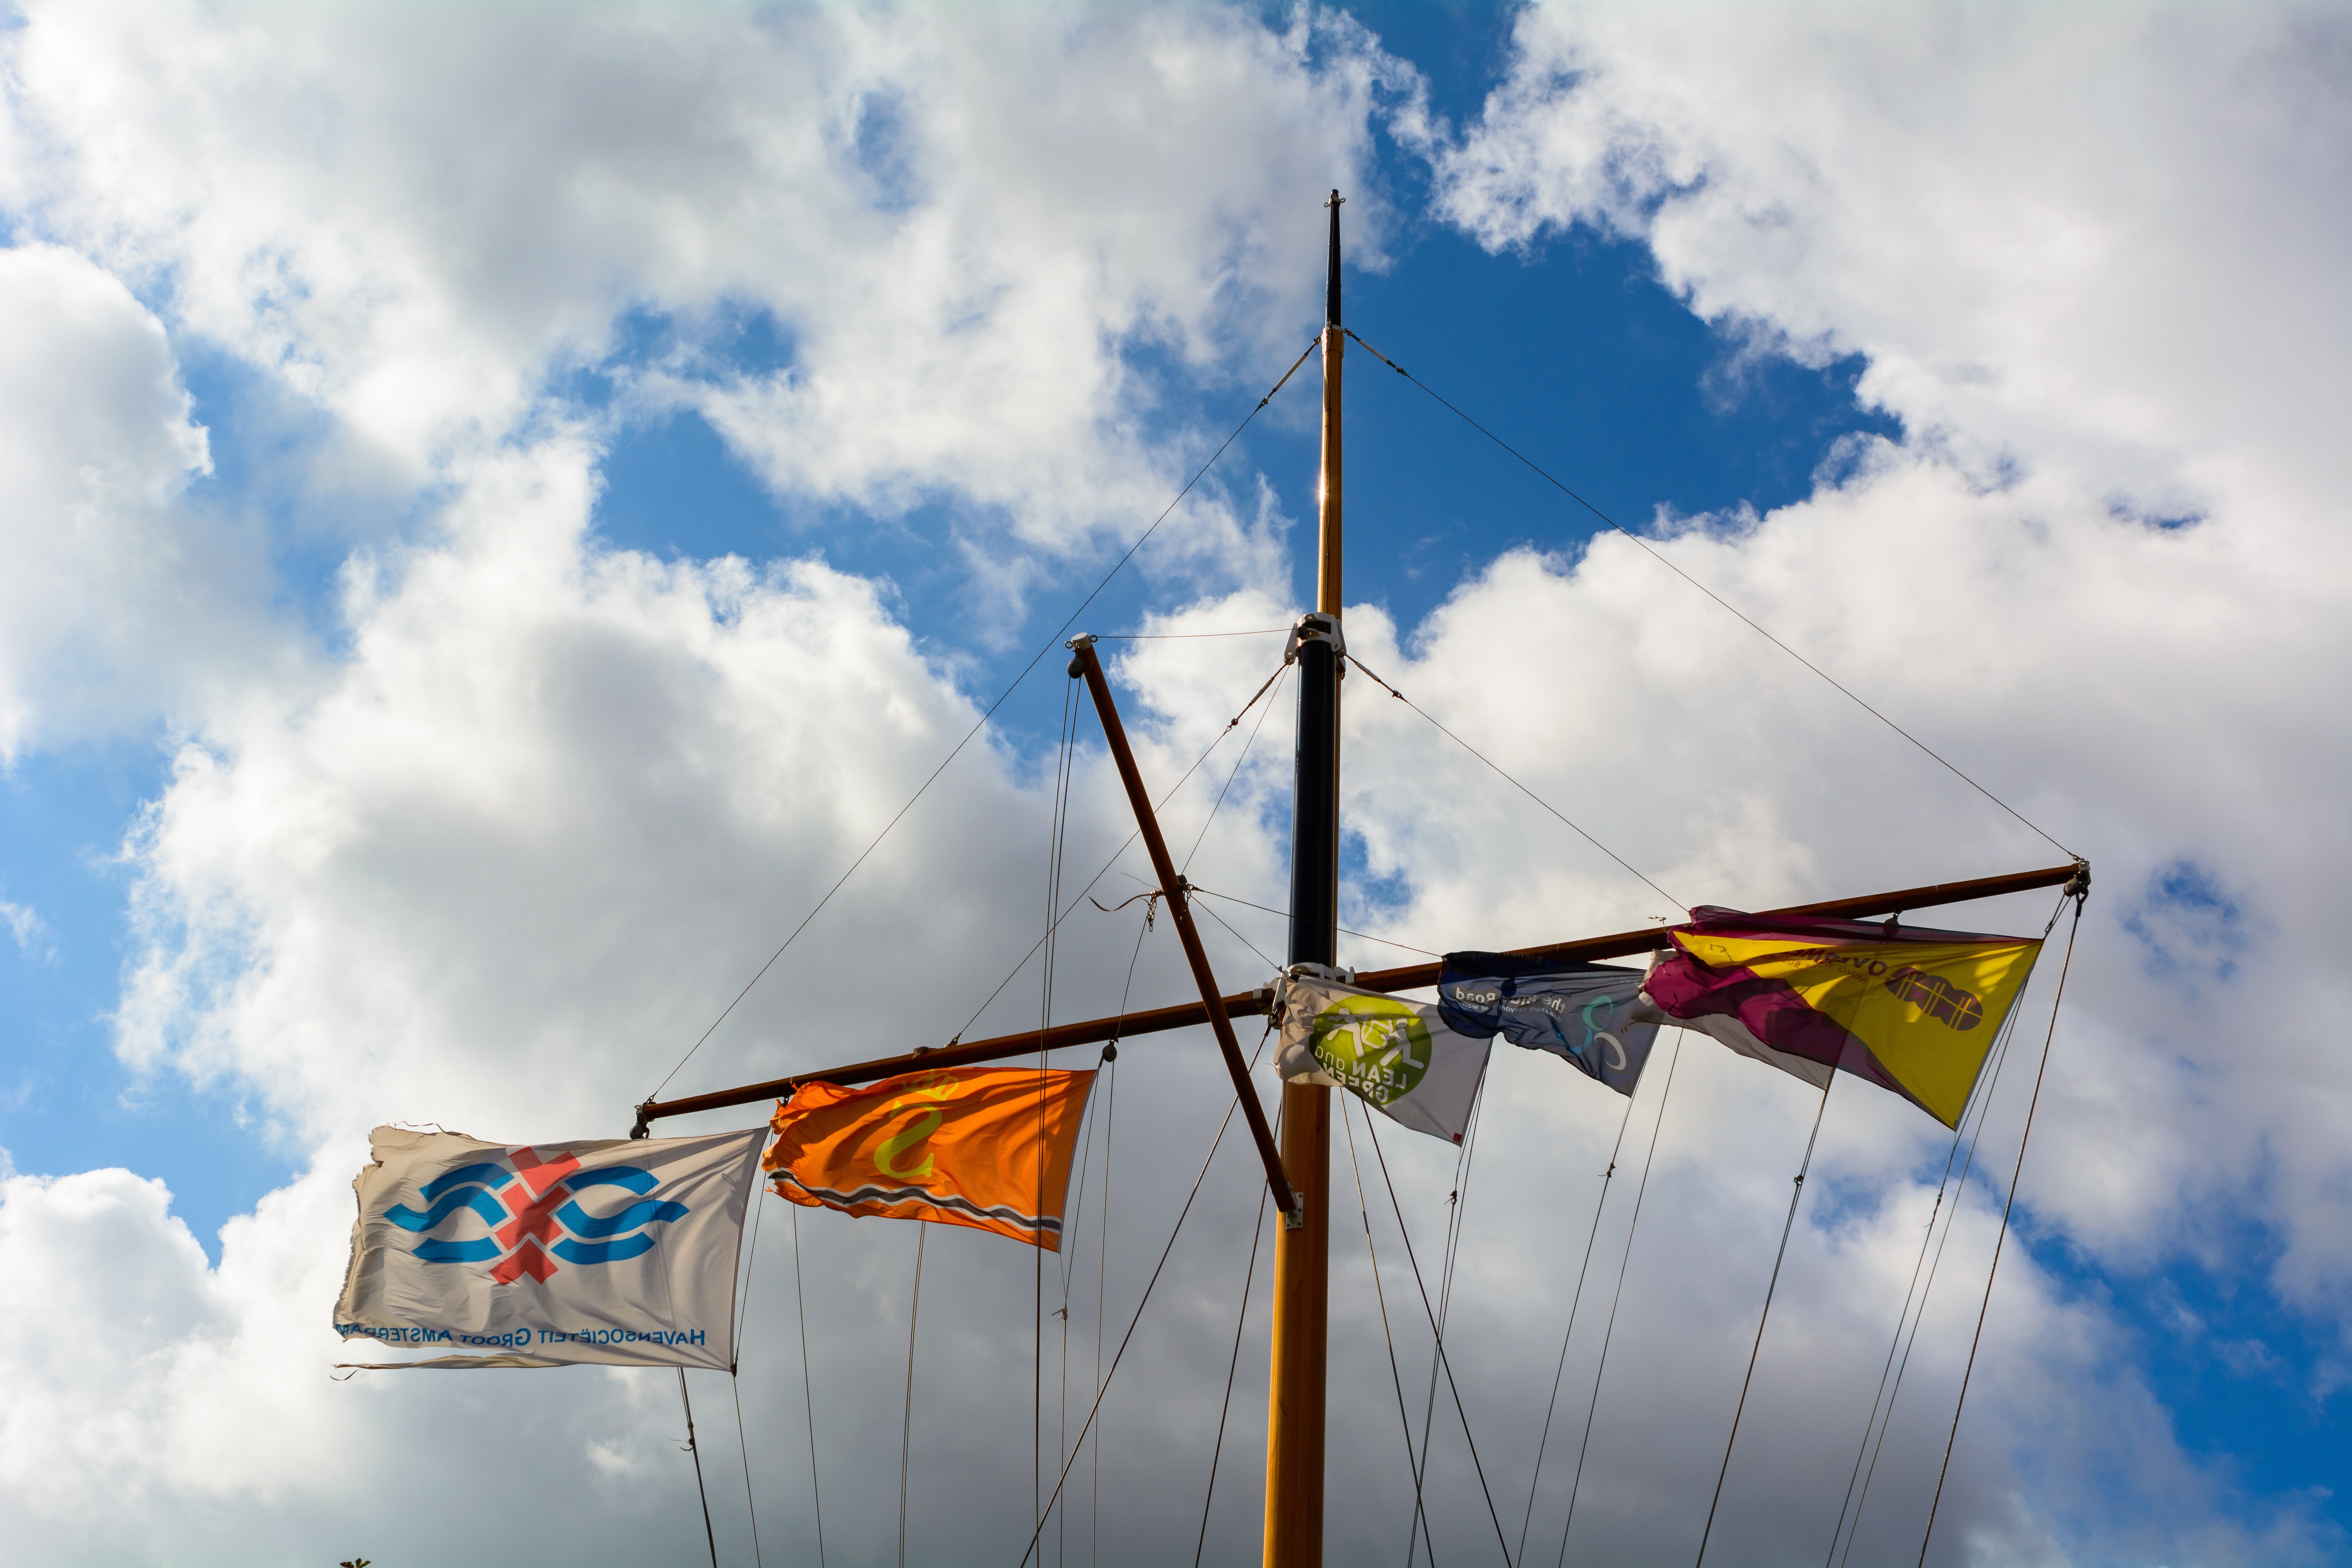
sea, cloud, sky, wind, ship, reflection, vehicle, mast, flight, flag, blue, electricity, clouds, sail, flags, atmosphere of earth